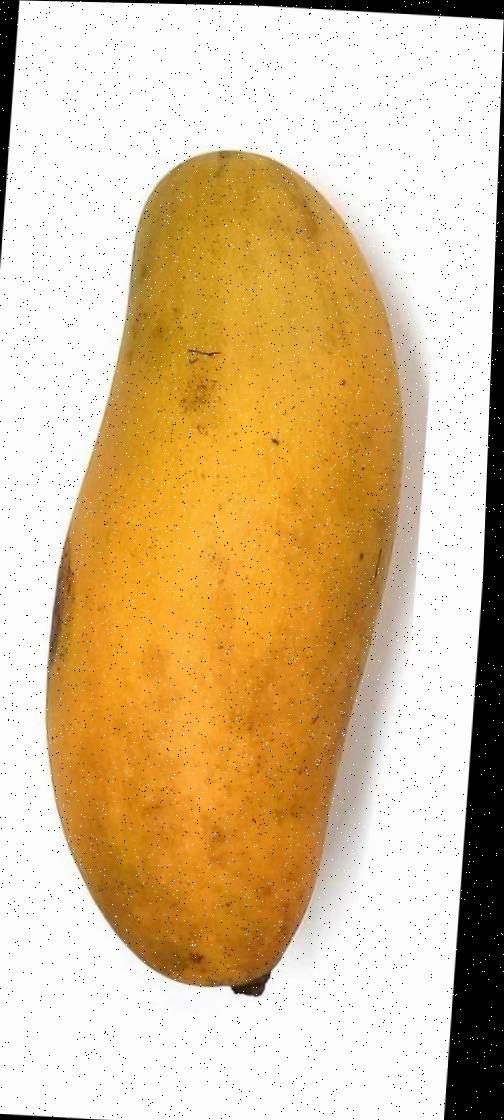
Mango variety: Banana Mango